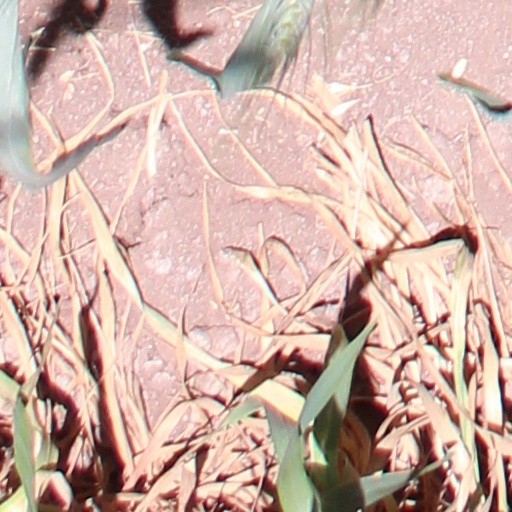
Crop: wheat